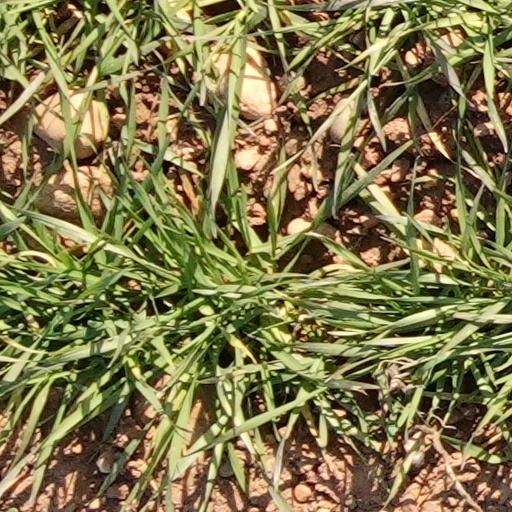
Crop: wheat